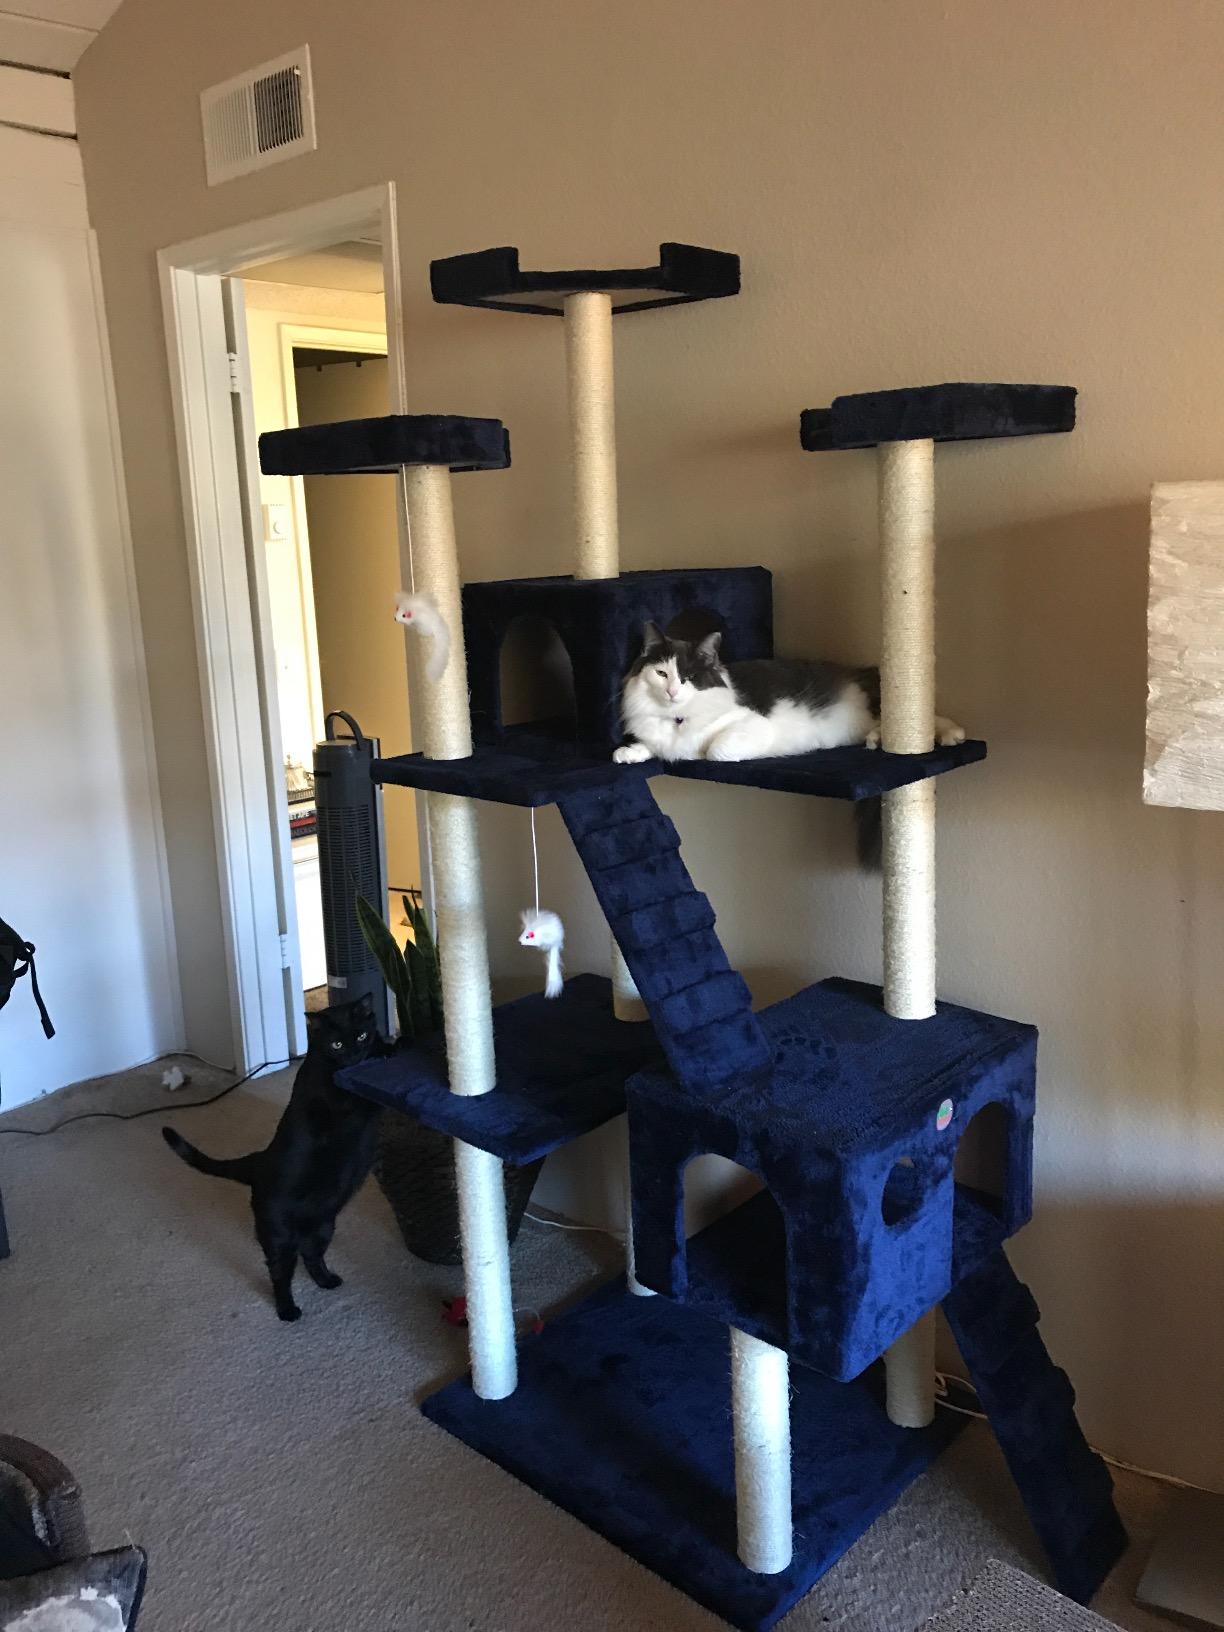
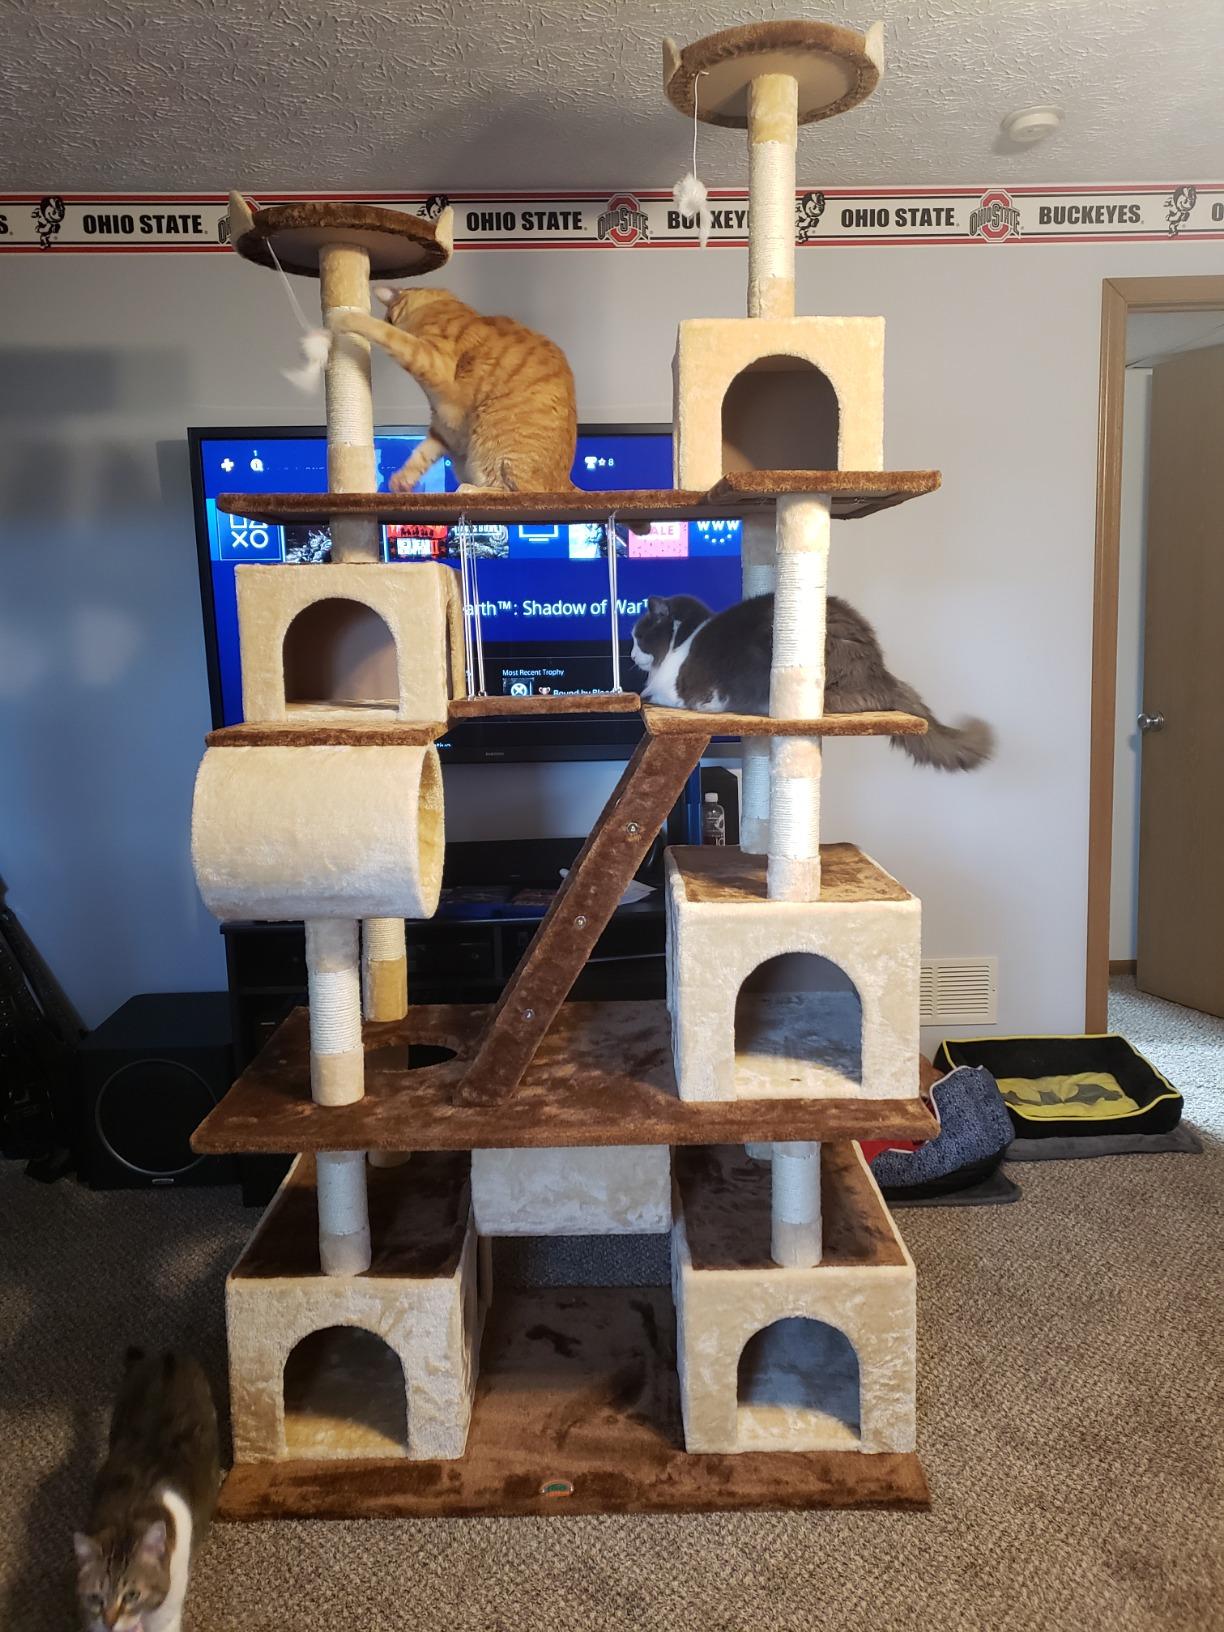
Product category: items_cat tree
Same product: no